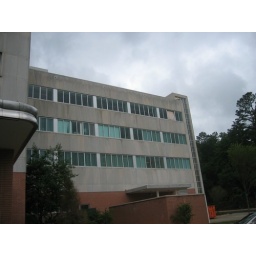
Designed in 1956 by the firm of Kemp, Jackson, and Bunch. One of the first modernist office buildings in Raleigh.